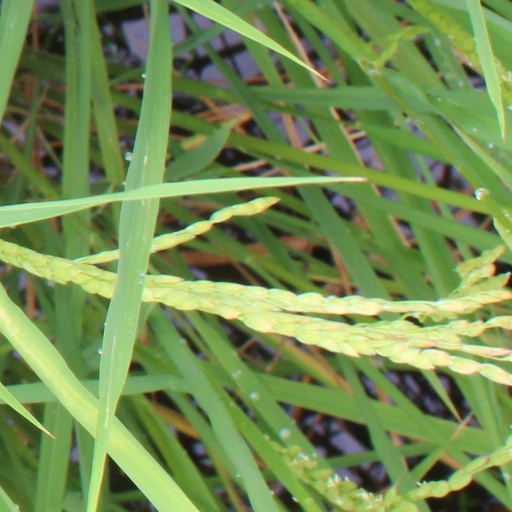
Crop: rice